Gennady Golovkin

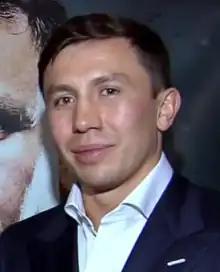
Golovkin in 2017

Gennadiy Gennadyevich Golovkin (also spelled Gennady; born 8 April 1982), often known by his nickname "GGG" or "Triple G", is a Kazakhstani professional boxer. He has held multiple middleweight world championships, and is a two-time former unified champion. He held the World Boxing Association (WBA) (Super version), World Boxing Council (WBC) and International Boxing Federation (IBF) titles at varying points between 2014 and 2023, and challenged once for the undisputed super middleweight championship in 2022. He is also a former International Boxing Organization (IBO) middleweight champion, having held the title twice between 2011 and 2023.